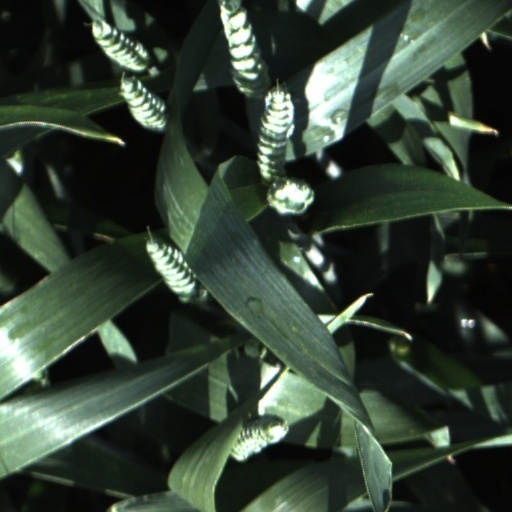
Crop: wheat